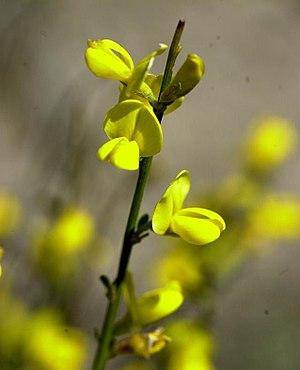
licence GFDL
Le genêt cendré est une espèce de petit arbrisseau non épineux de la famille des Fabaceae.